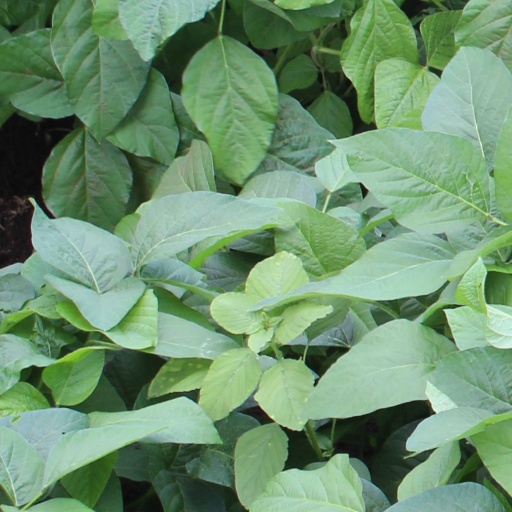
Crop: soybean